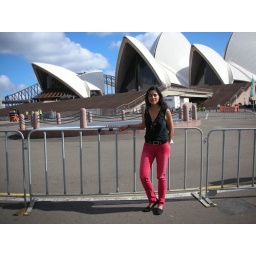
me in front of opera house in red pants